Perry Gomez

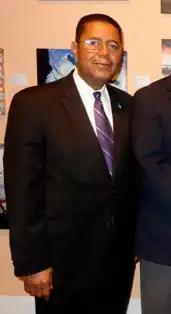
Gomez in 2013

Michael Perry Gomez (18 January 1947 – 21 October 2023) was a Bahamian politician, who served as Minister of Health and as member for North Andros and Berry Islands in the House of Assembly of the Bahamas. First elected to the legislature in the 2012 election after defeating Education Minister Desmond Bannister by a margin of 24 votes, he was appointed by Prime Minister Perry Christie to be Minister of Health.